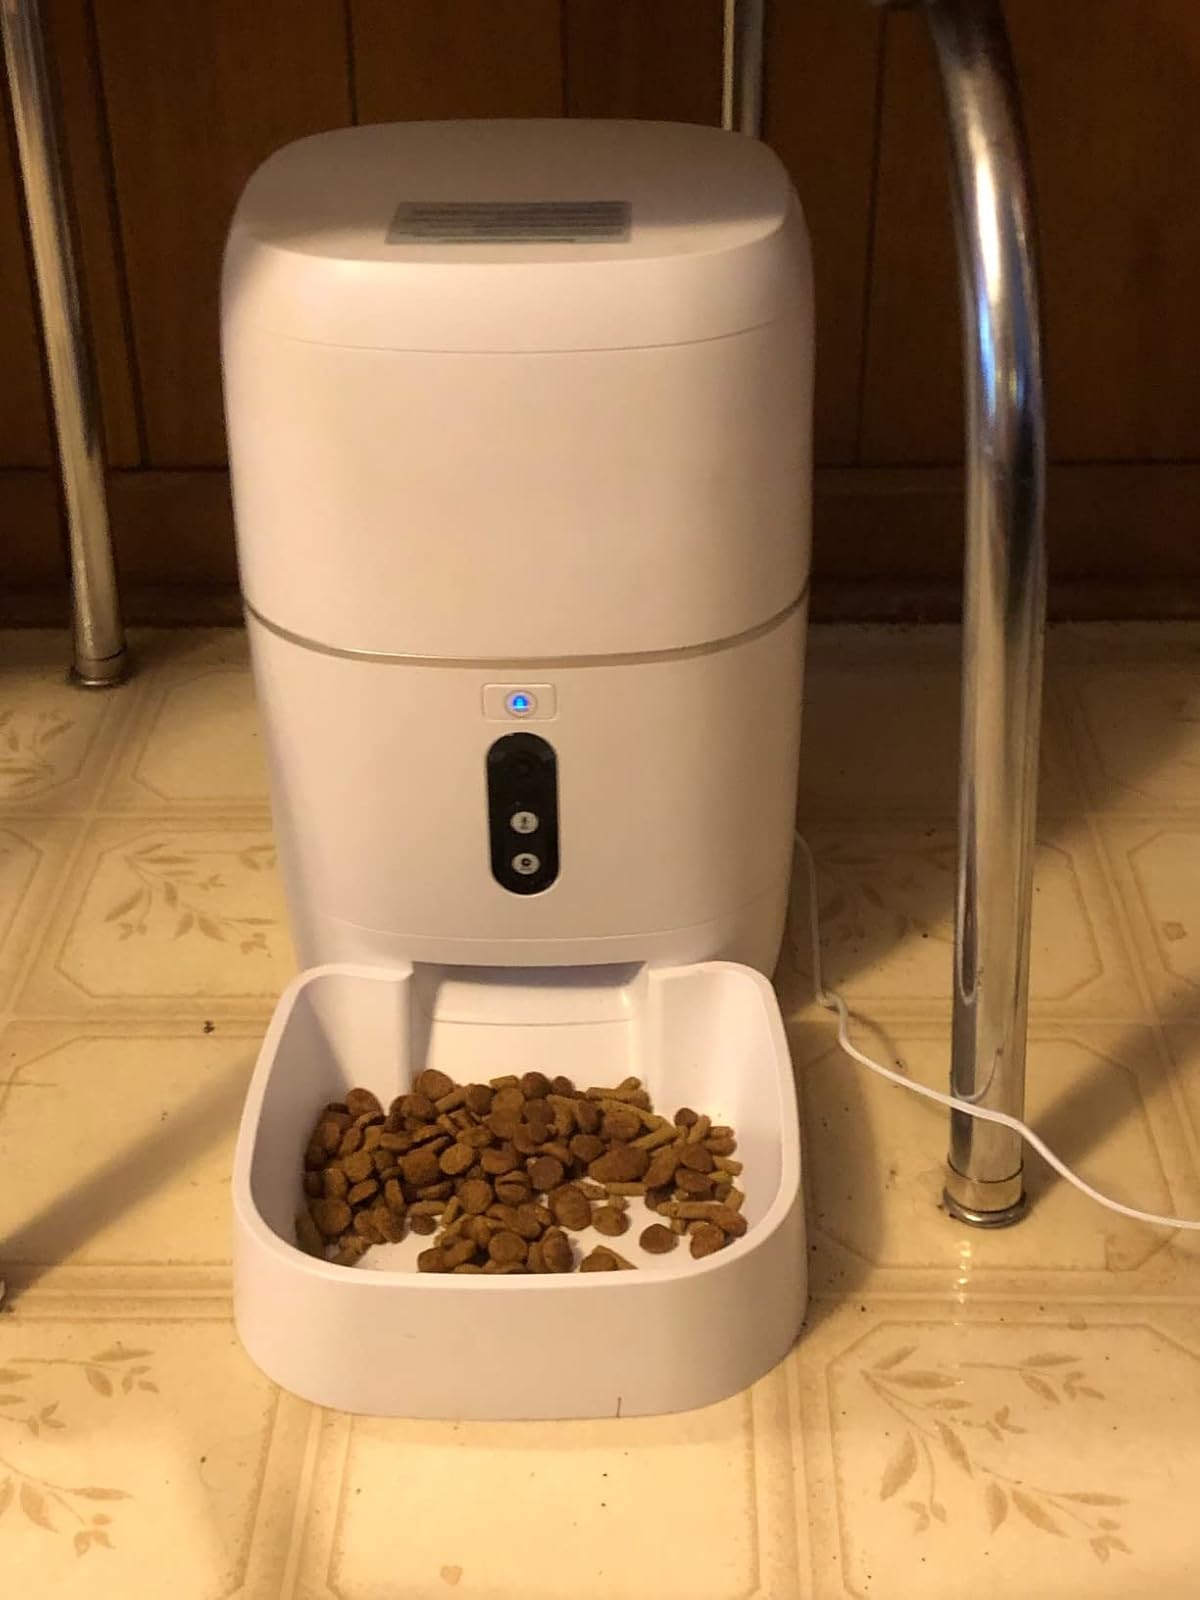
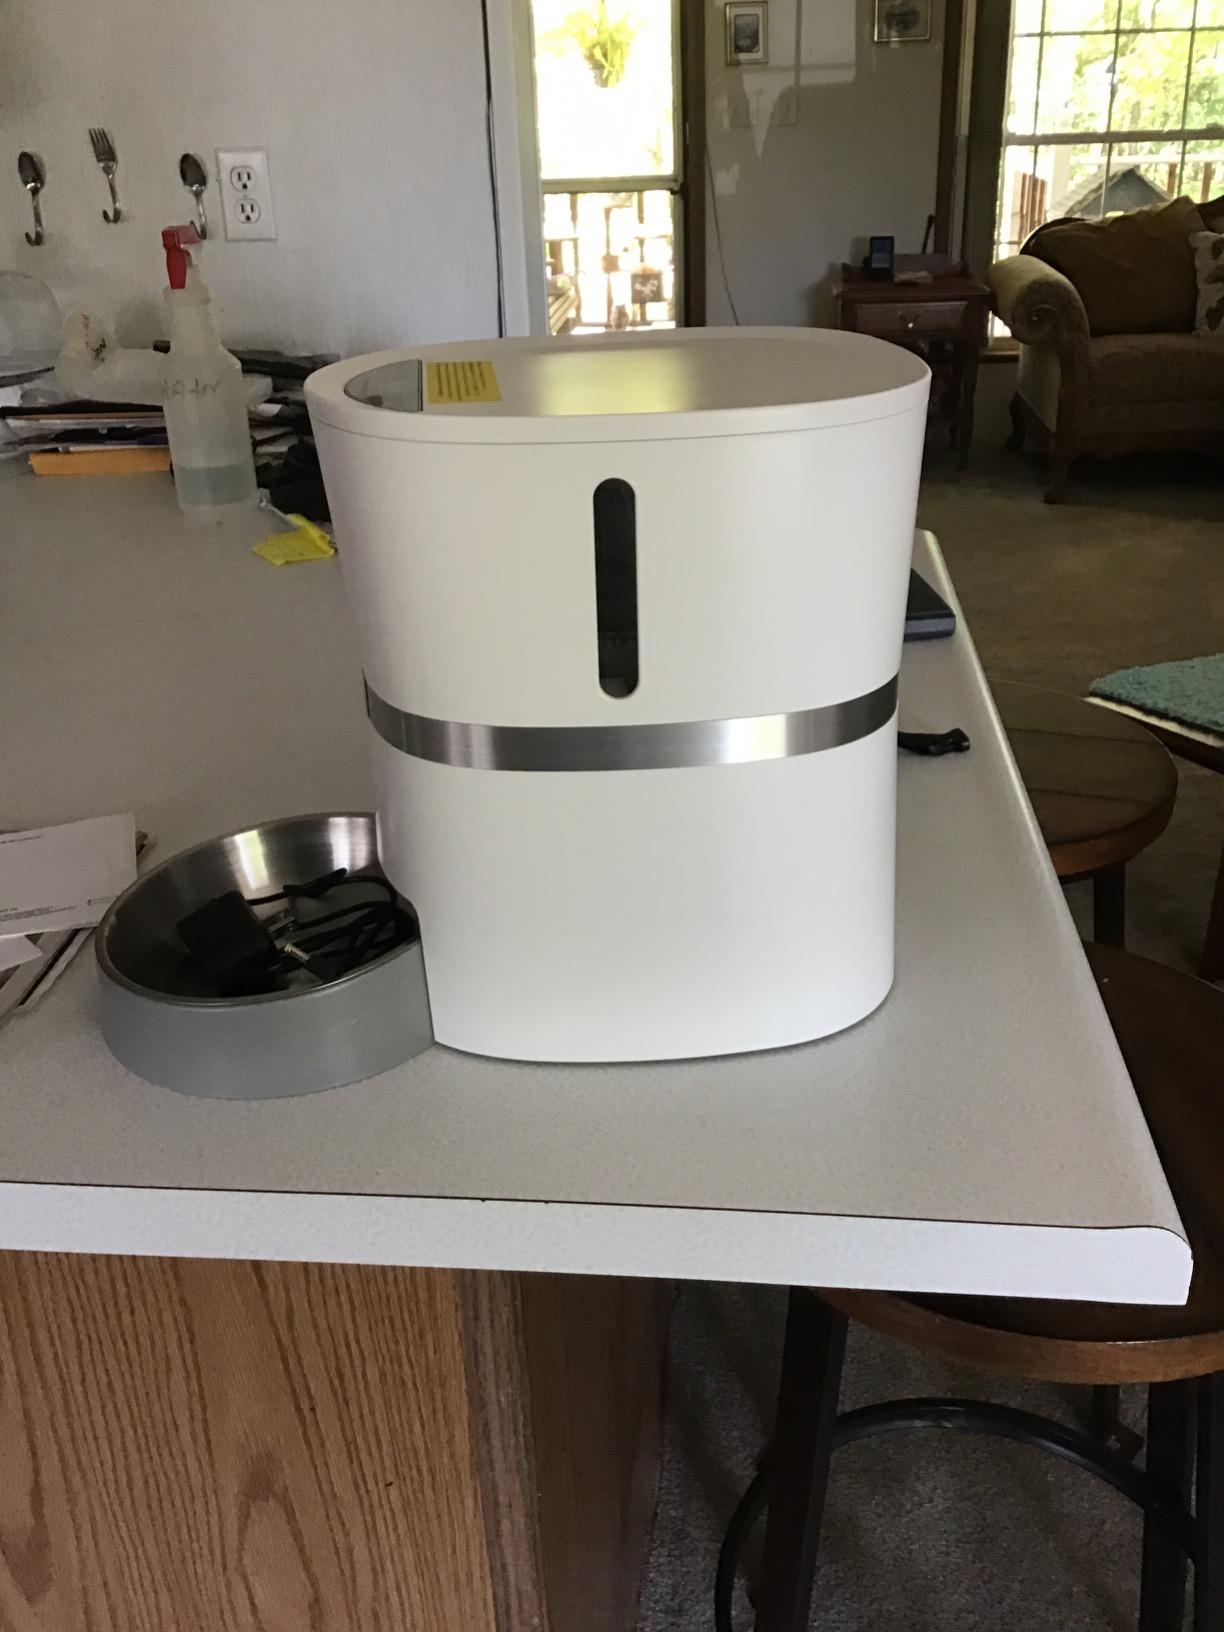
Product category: items_feeder
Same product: no